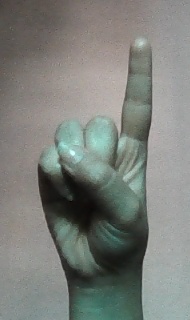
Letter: bb